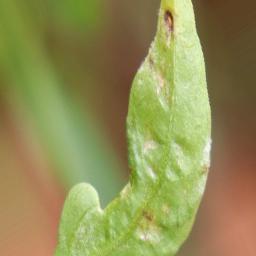
Label: powdery mildew